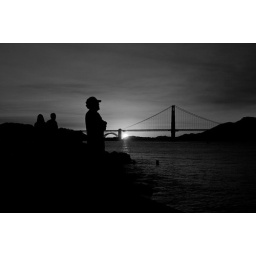
I liked the silhouette in black and white as well.